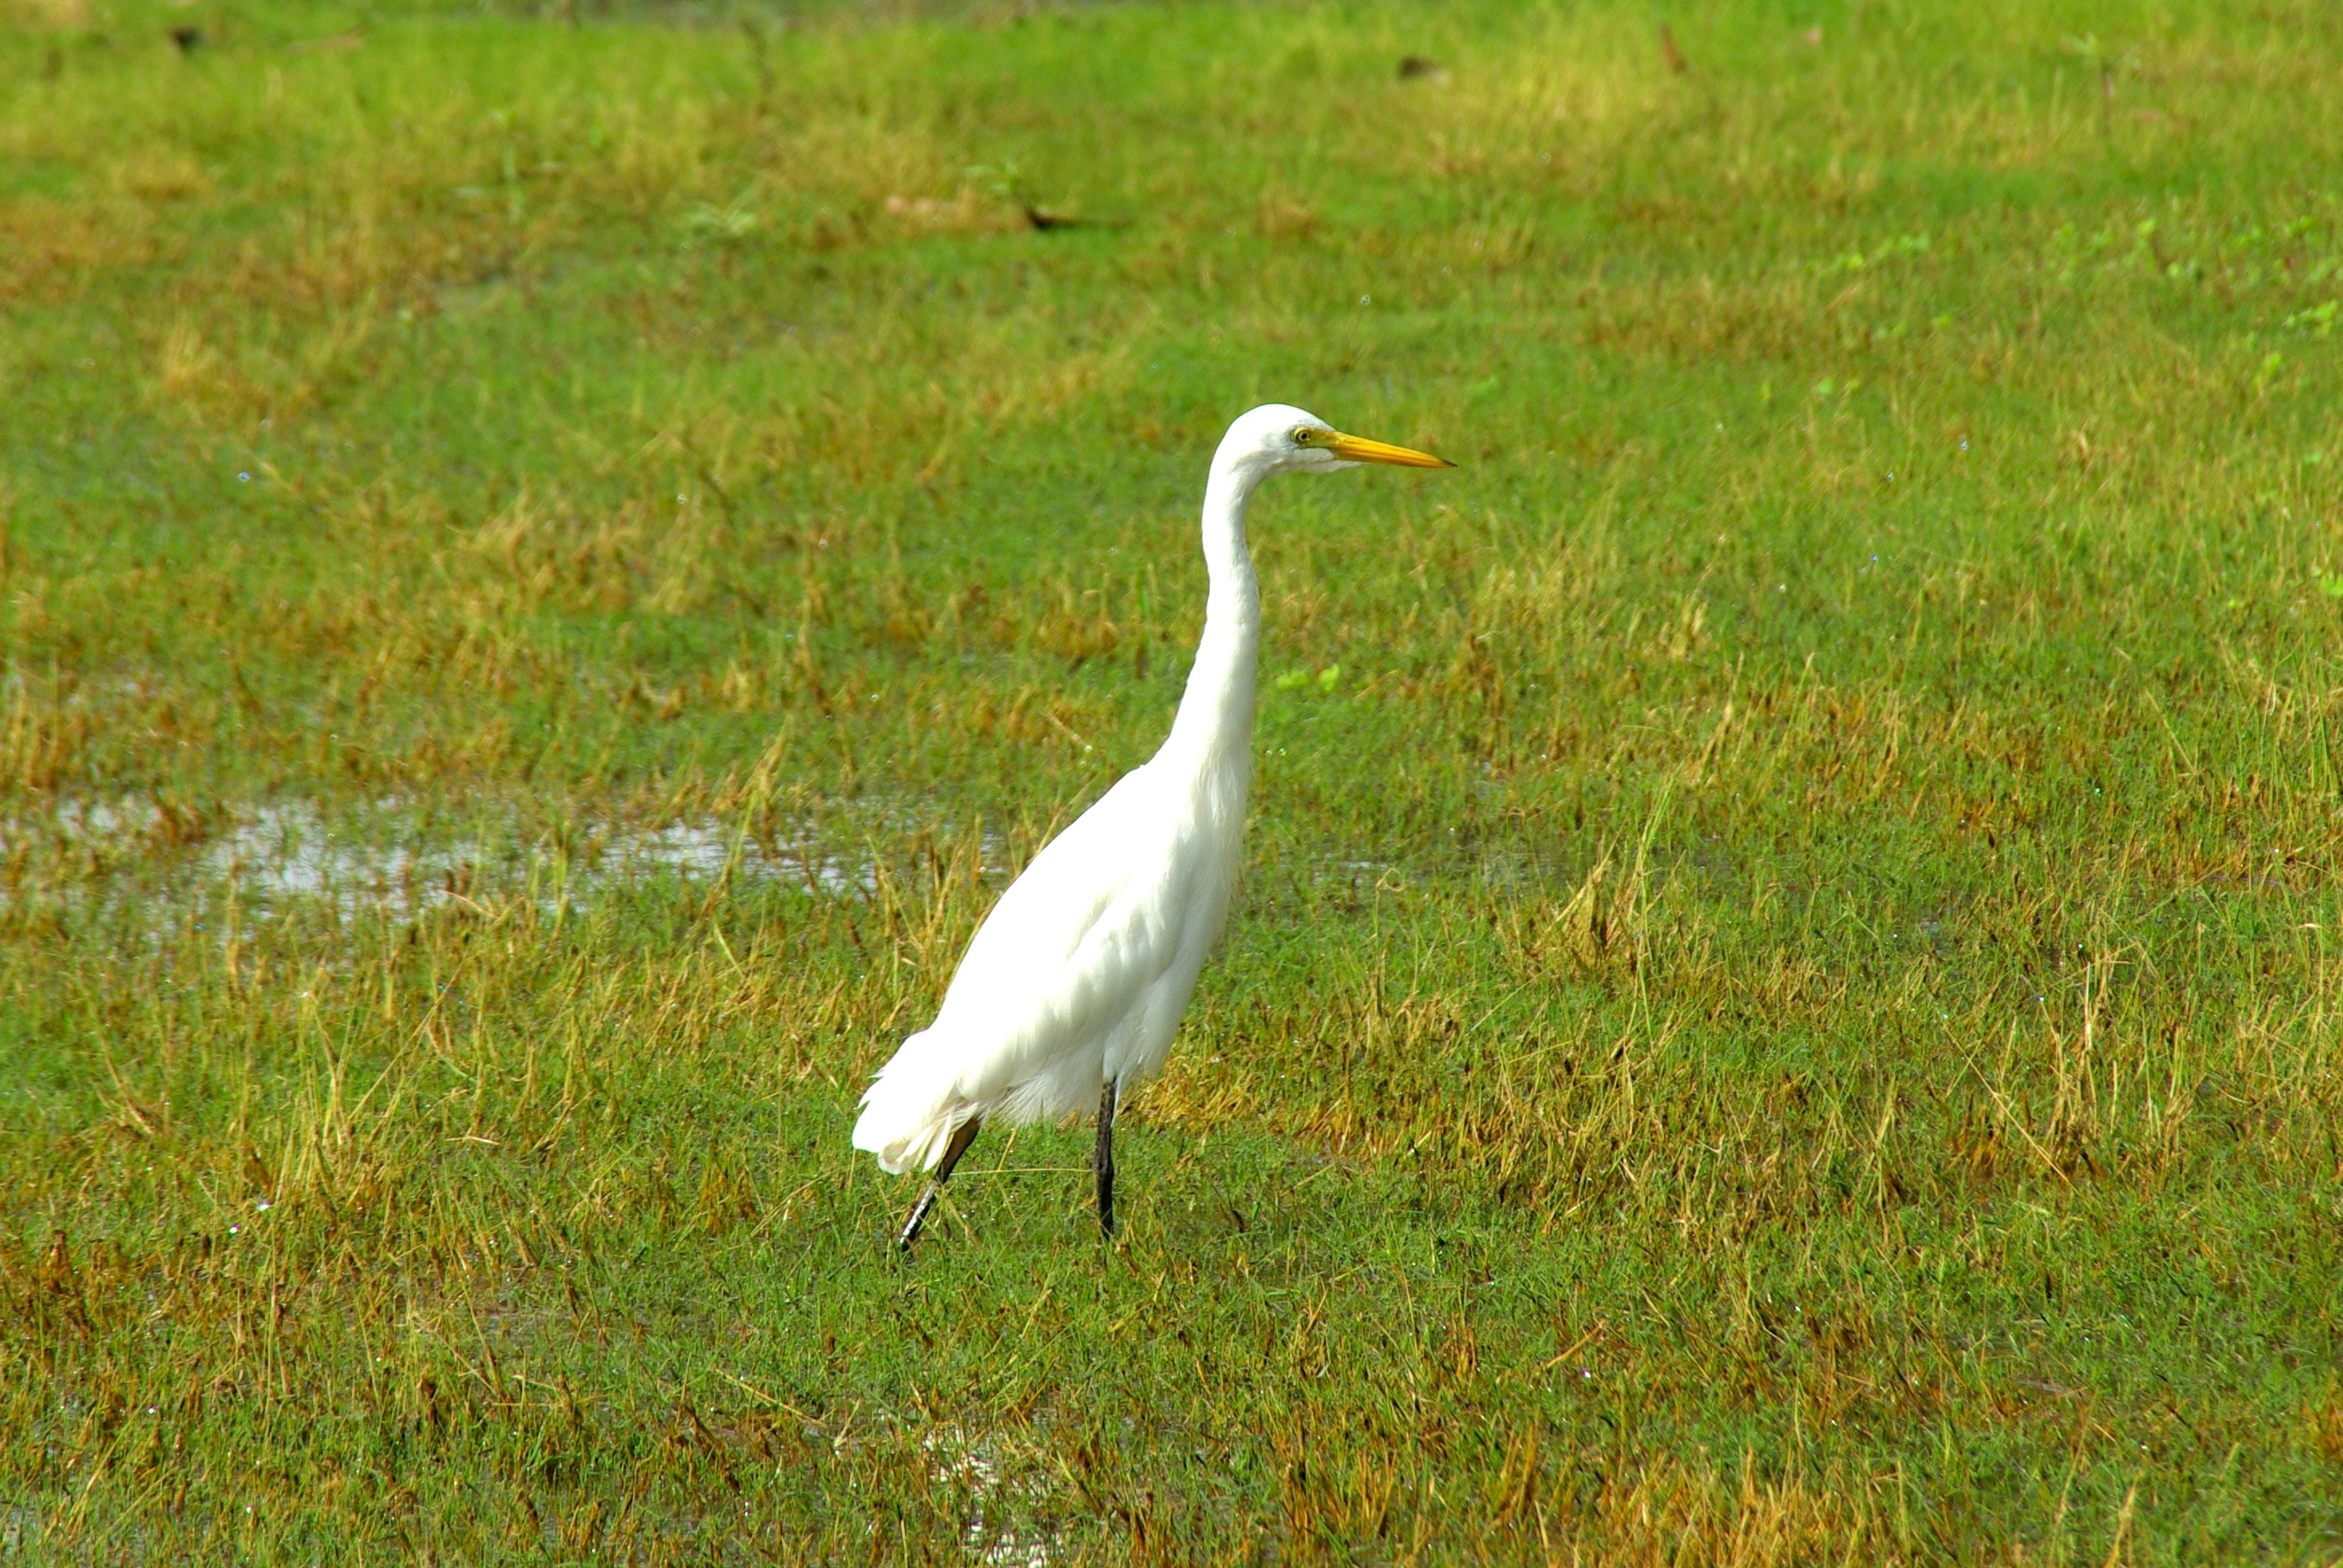
nature, bird, white, prairie, animal, wildlife, beak, natural, fauna, neck, wetland, vertebrate, elegant, egret, heron, waterbird, great egret, crane like bird